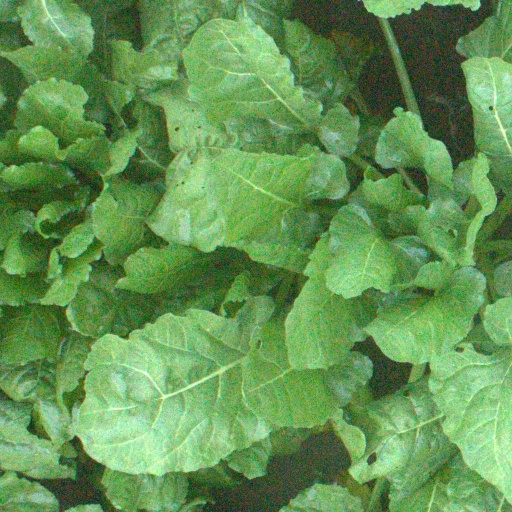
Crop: sugar beet